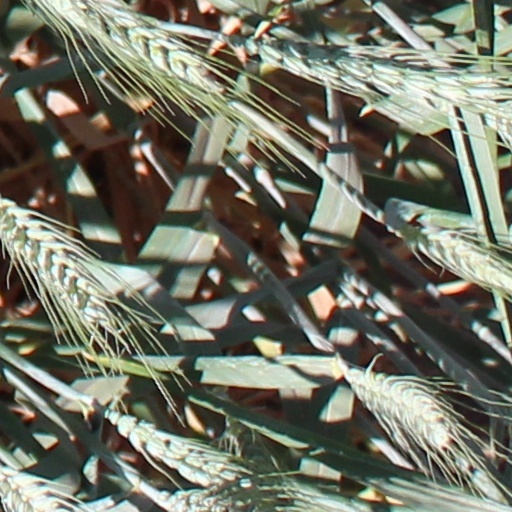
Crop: wheat